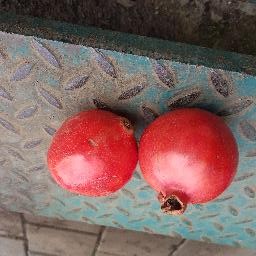
Fruit: Pomegranate
Quality: Good